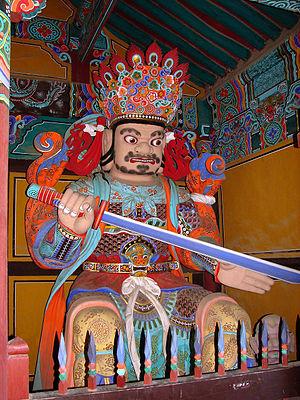
Les Quatre Rois célestes, sont les gardiens des horizons et de la loi bouddhique en Chine. Ces dieux sont également répandus dans les lieux où le bouddhisme est d'influence chinoise. Au Tibet, où ils sont appelés en tibétain : རྒྱལ་ཆེན་བཞི, Wylie : rgyal chen bzhi, au Japon où ils sont appelés shitennō, ils sont également appelés en sanskrit ：Catur maharaja kayikas.